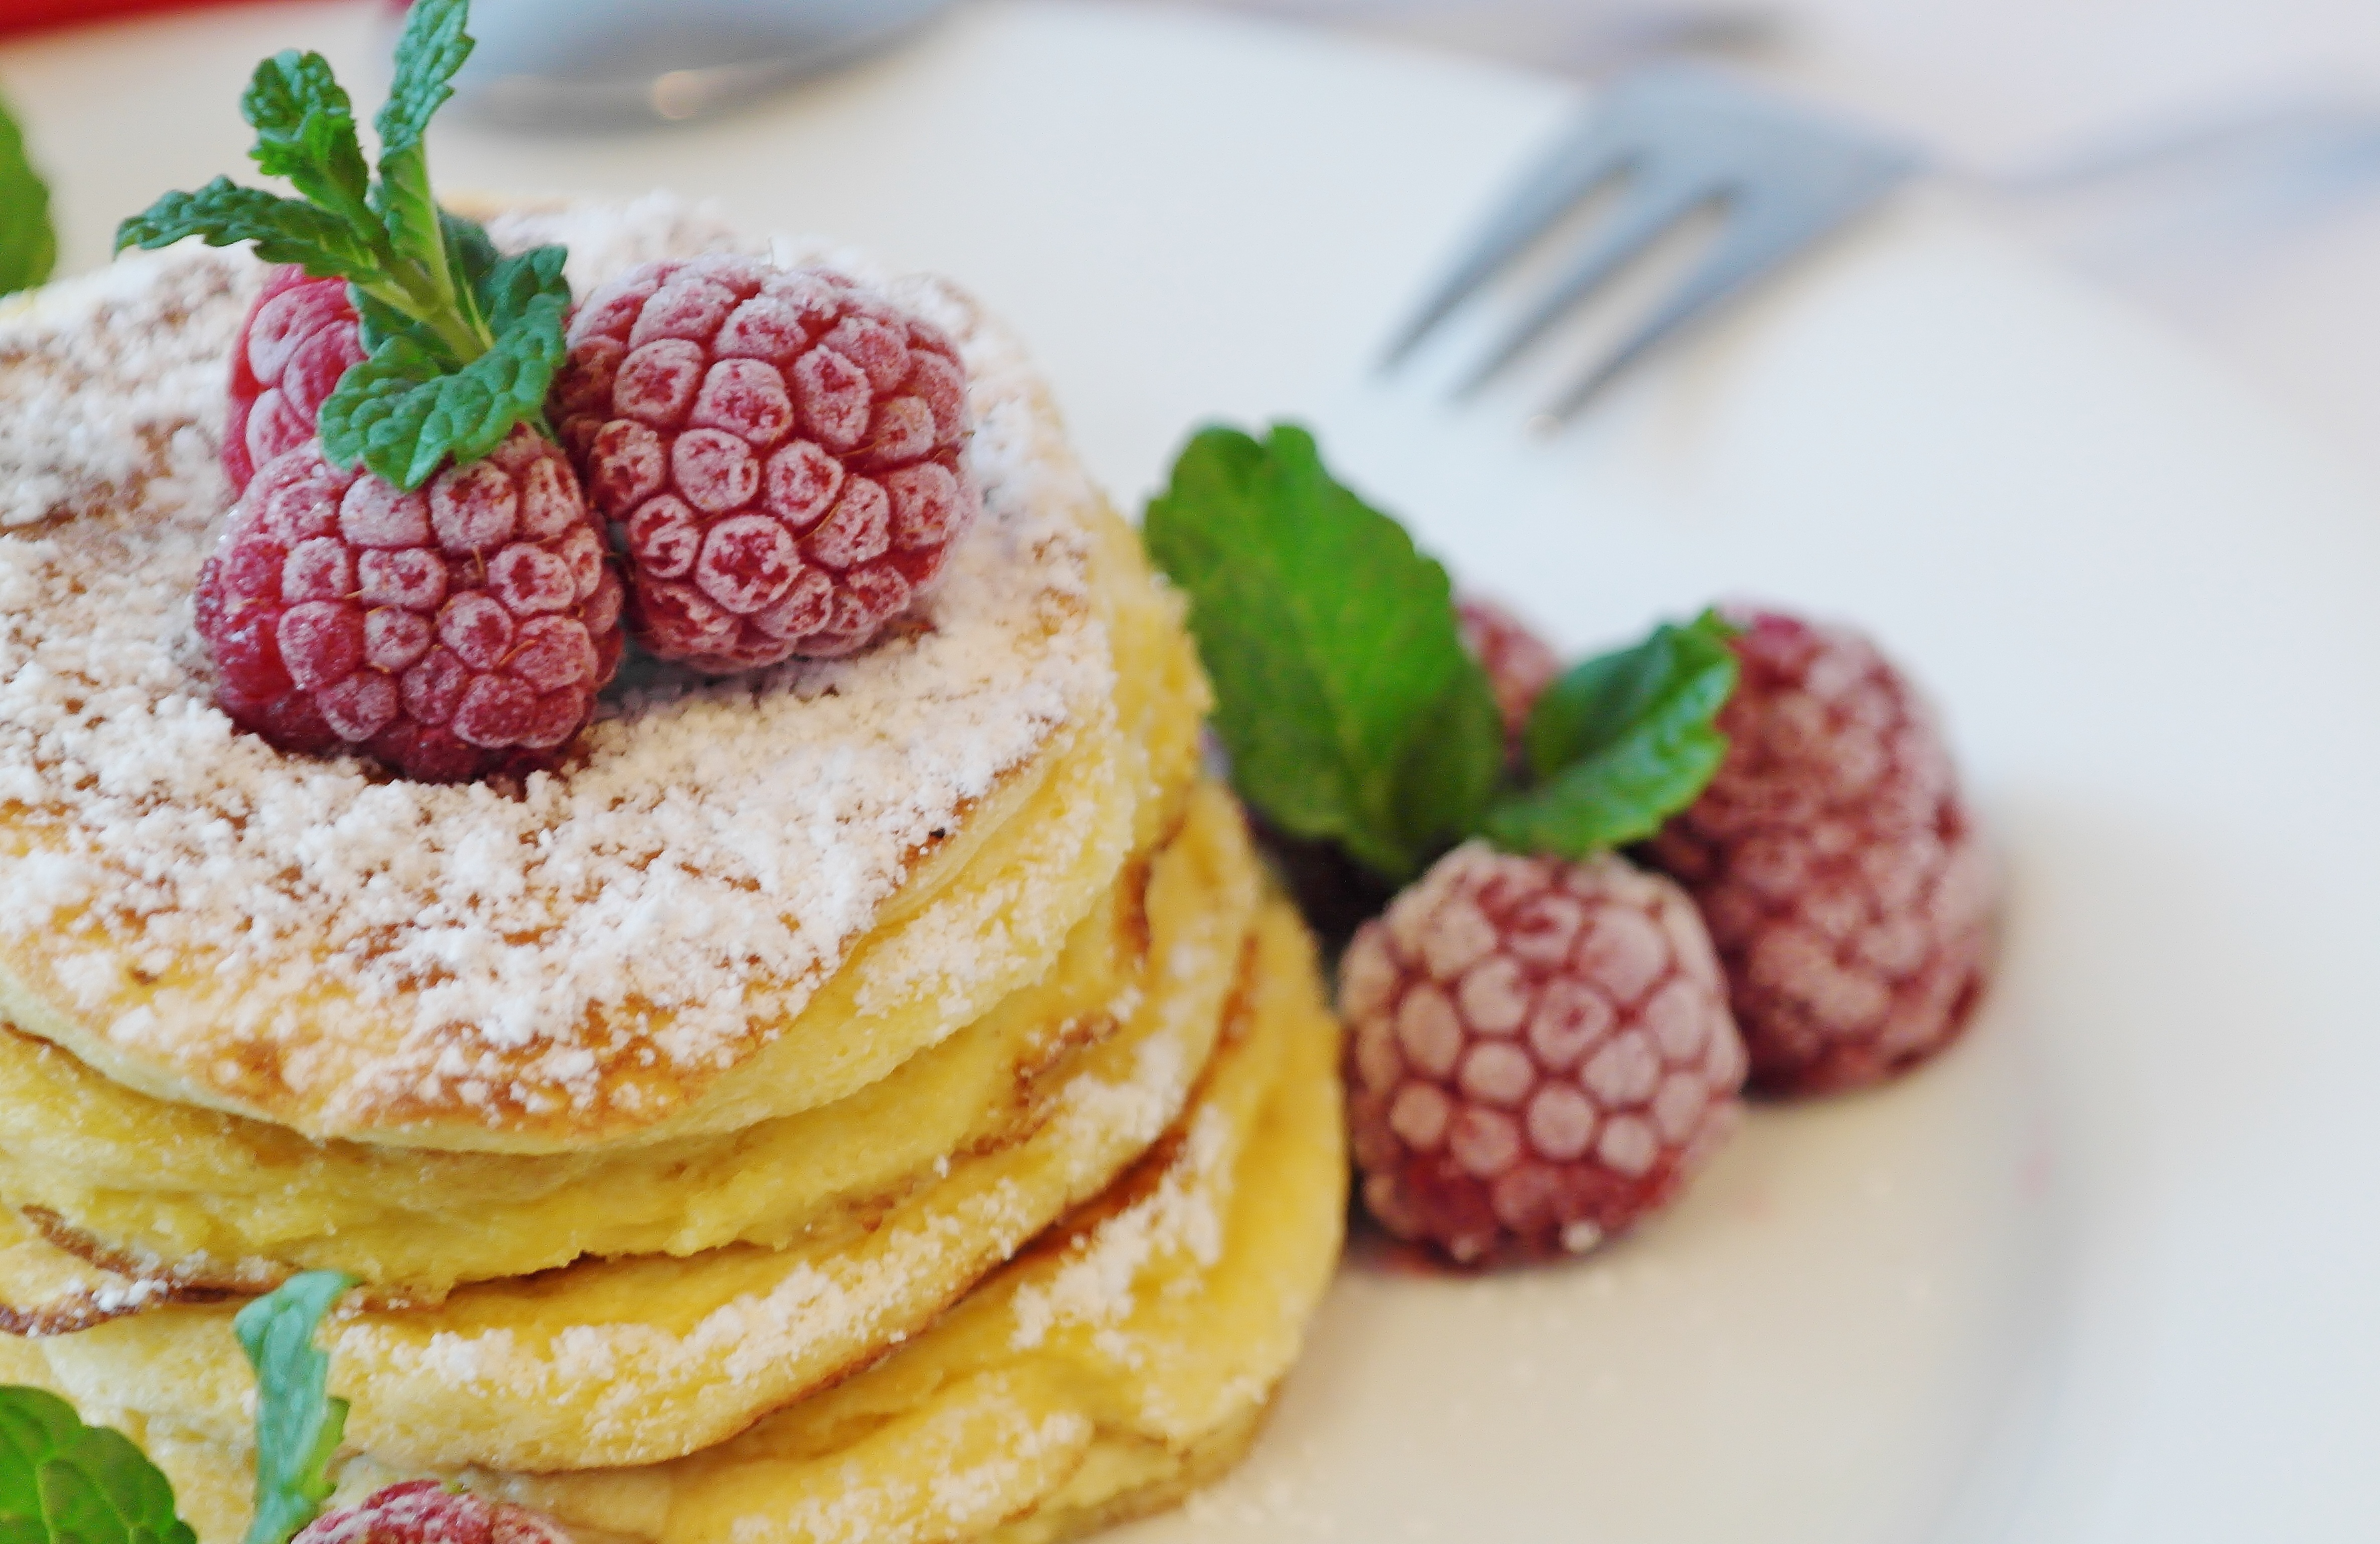
raspberry, fruit, berry, sweet, dish, meal, food, produce, breakfast, dessert, eat, delicious, strawberry, egg, pancake, butter, brand, sweet dish, bake, pastries, sugar, strawberries, sweetness, flavor, omelette, pavlova, milk flour, schaumomelette